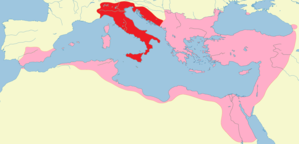
L'exarchat de Ravenne, aussi connu sous le nom d'exarchat d'Italie, est une circonscription administrative de l'Empire byzantin comprenant, entre les VIᵉ et VIIIᵉ siècles, les territoires byzantins d'Italie. Son siège était Ravenne et le mot exarchat désigne par la suite en particulier le territoire autour de sa capitale.
Maurice est empereur romain de 582 à 602.